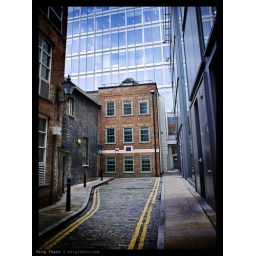
against a wall of glass